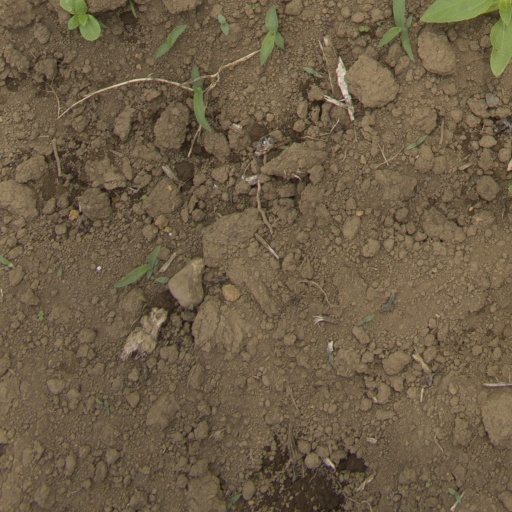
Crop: Jerusalem artichoke